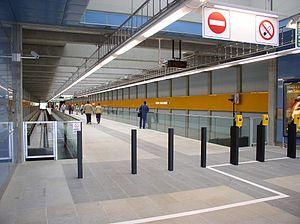
Le métro de Prague existe depuis 1974. Le réseau comporte trois lignes dont l'exploitation est assurée par l'entreprise Dopravní podnik hlavního města Prahy.